Pioneer 10

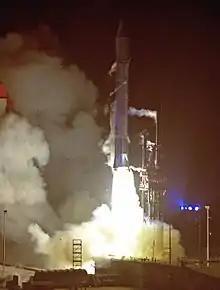
The launch of "Pioneer 10"

"Pioneer 10" uses four SNAP-19 radioisotope thermoelectric generators (RTGs). They are positioned on two three-rod trusses, each in length and 120 degrees apart. This was expected to be a safe distance from the sensitive scientific experiments carried on board. Combined, the RTGs provided 155 W at launch, and decayed to 140 W in transit to Jupiter. The spacecraft required 100 W to power all systems. The generators are powered by the radioisotope fuel plutonium-238, which is housed in a multi-layer capsule protected by a graphite heat shield.